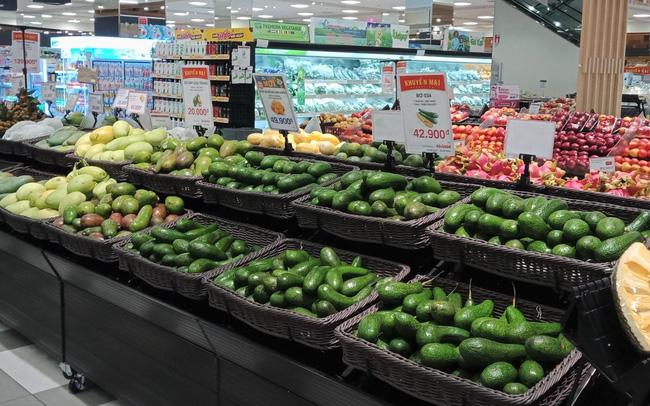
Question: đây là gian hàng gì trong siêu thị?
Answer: đây là gian hàng trái cây